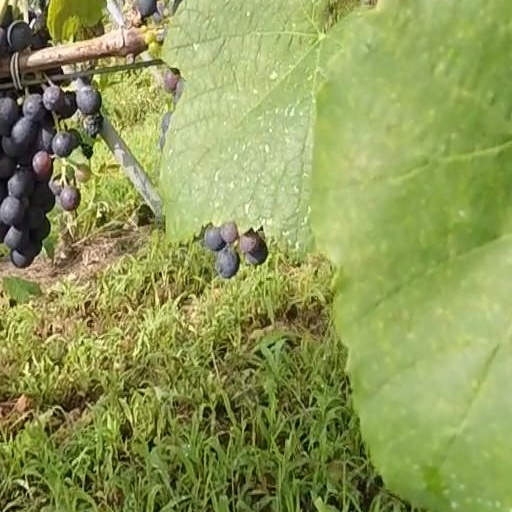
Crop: grape